Doctor Glas

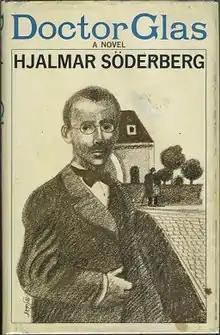
First US edition Cover art by Milton Glaser

Doctor Glas is a 1905 epistolary novel by Hjalmar Söderberg which tells the story of a physician in 19th-century Sweden who deals with moral and love issues.